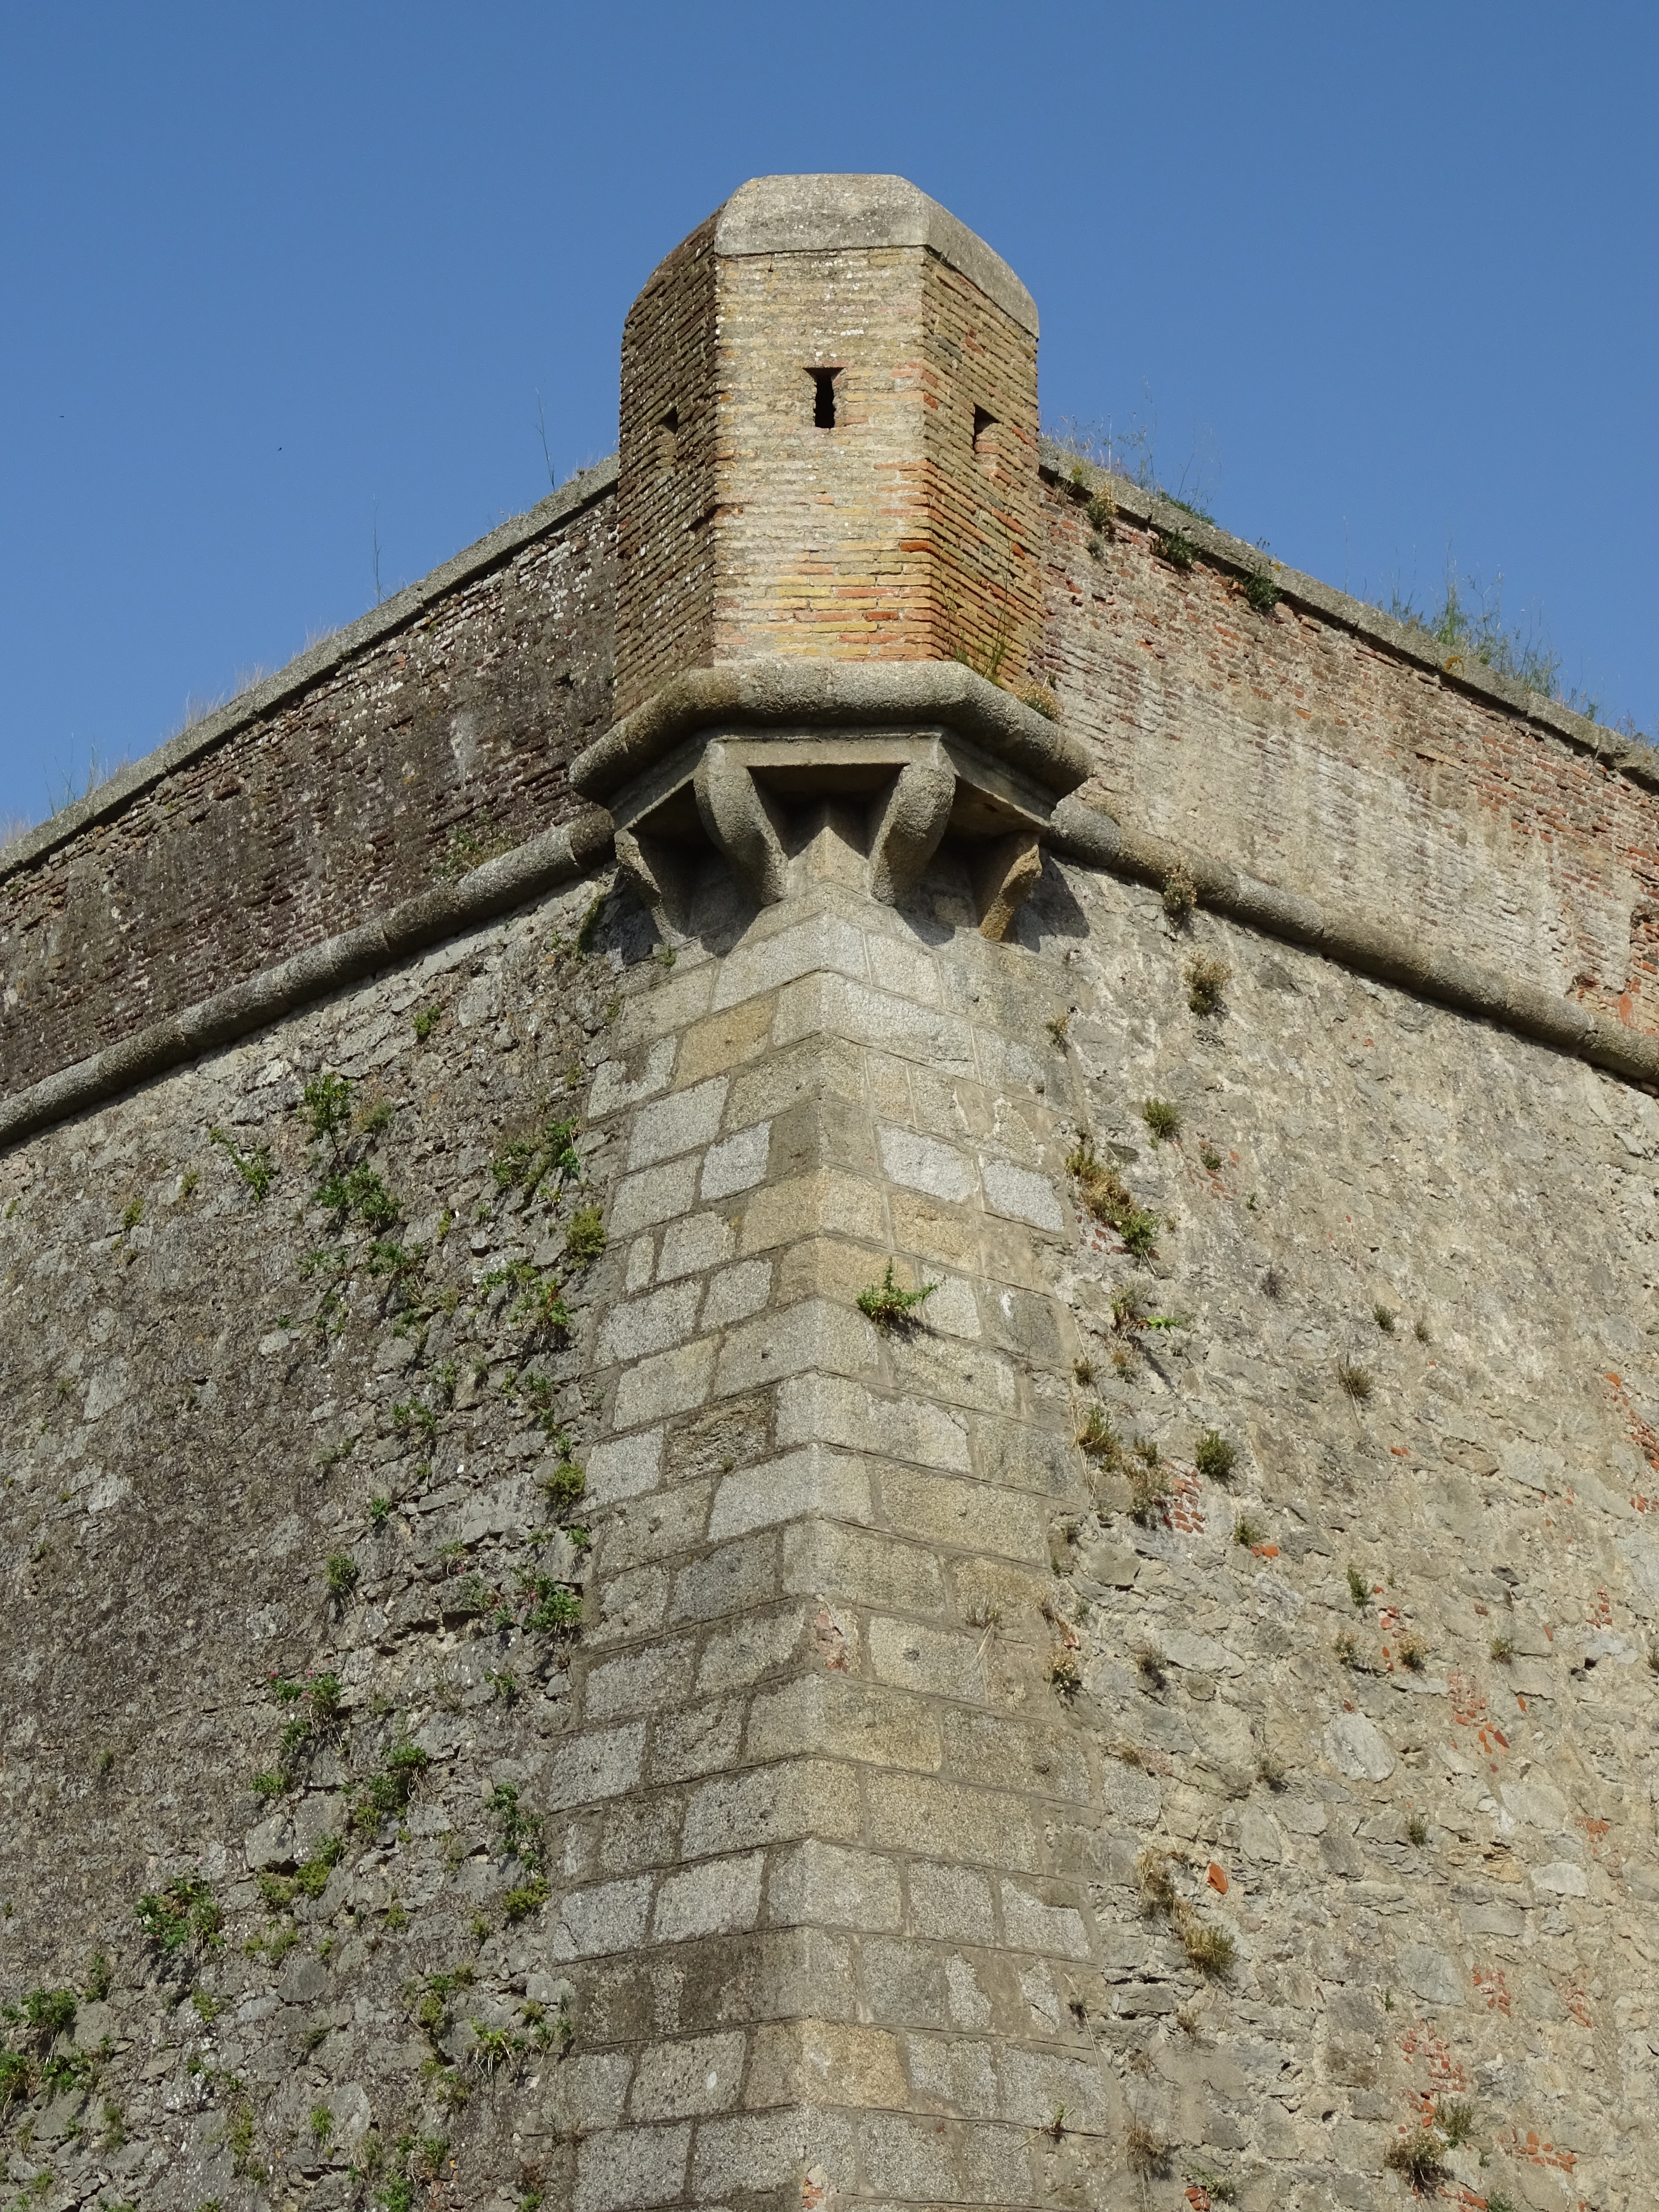
rock, building, wall, tower, castle, church, chapel, fortification, place of worship, bell tower, surveillance, fortress, ruins, monastery, middle ages, ancient history, torrione, the wall of the castle